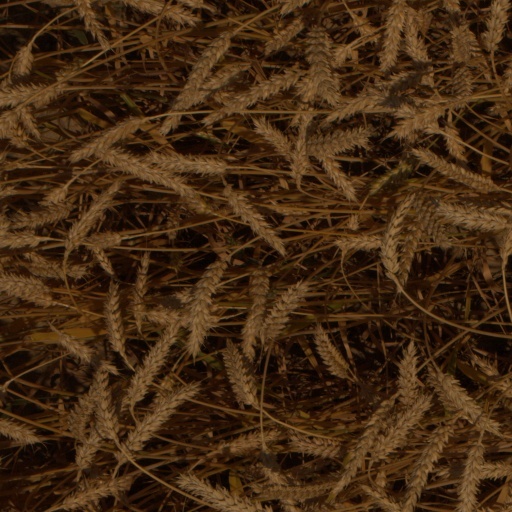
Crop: wheat